Kafana

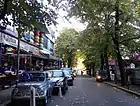
Cafes along Mustafa Matohiti St near Blloku district in central Tirana

In 2016, Albania surpassed Spain by becoming the country with the most coffee houses per capita in the world. In fact, there are 654 coffee houses per 100,000 inhabitants in Albania, a country with only 2.5 million inhabitants. This is due to coffee houses closing down in Spain due to the economic crisis, and the fact that as many cafes open as they close in Albania. In addition, the fact that it was one of the easiest ways to make a living after the fall of communism in Albania, together with the country's Ottoman legacy further reinforce the strong dominance of coffee culture in Albania.